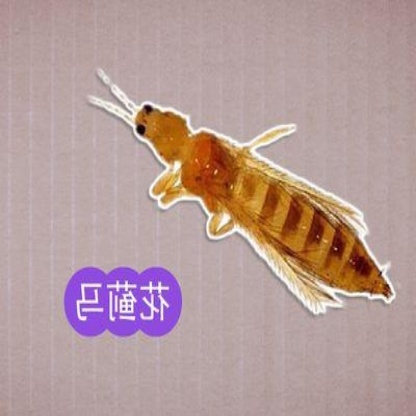
Nhãn: Bọ trĩ ( Thrips )